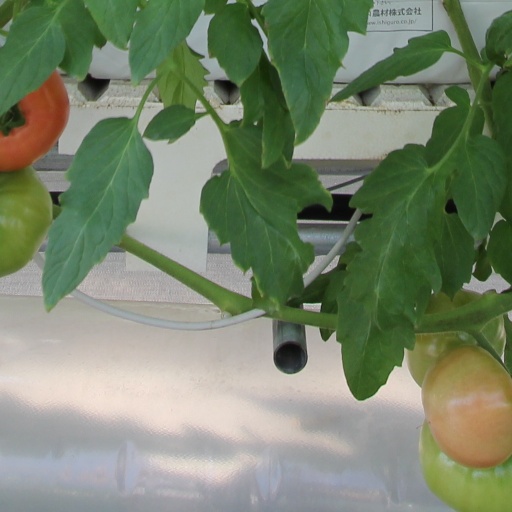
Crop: tomato